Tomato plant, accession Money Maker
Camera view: horizontal (90 deg, fisheye); turntable rotation: 210 degrees
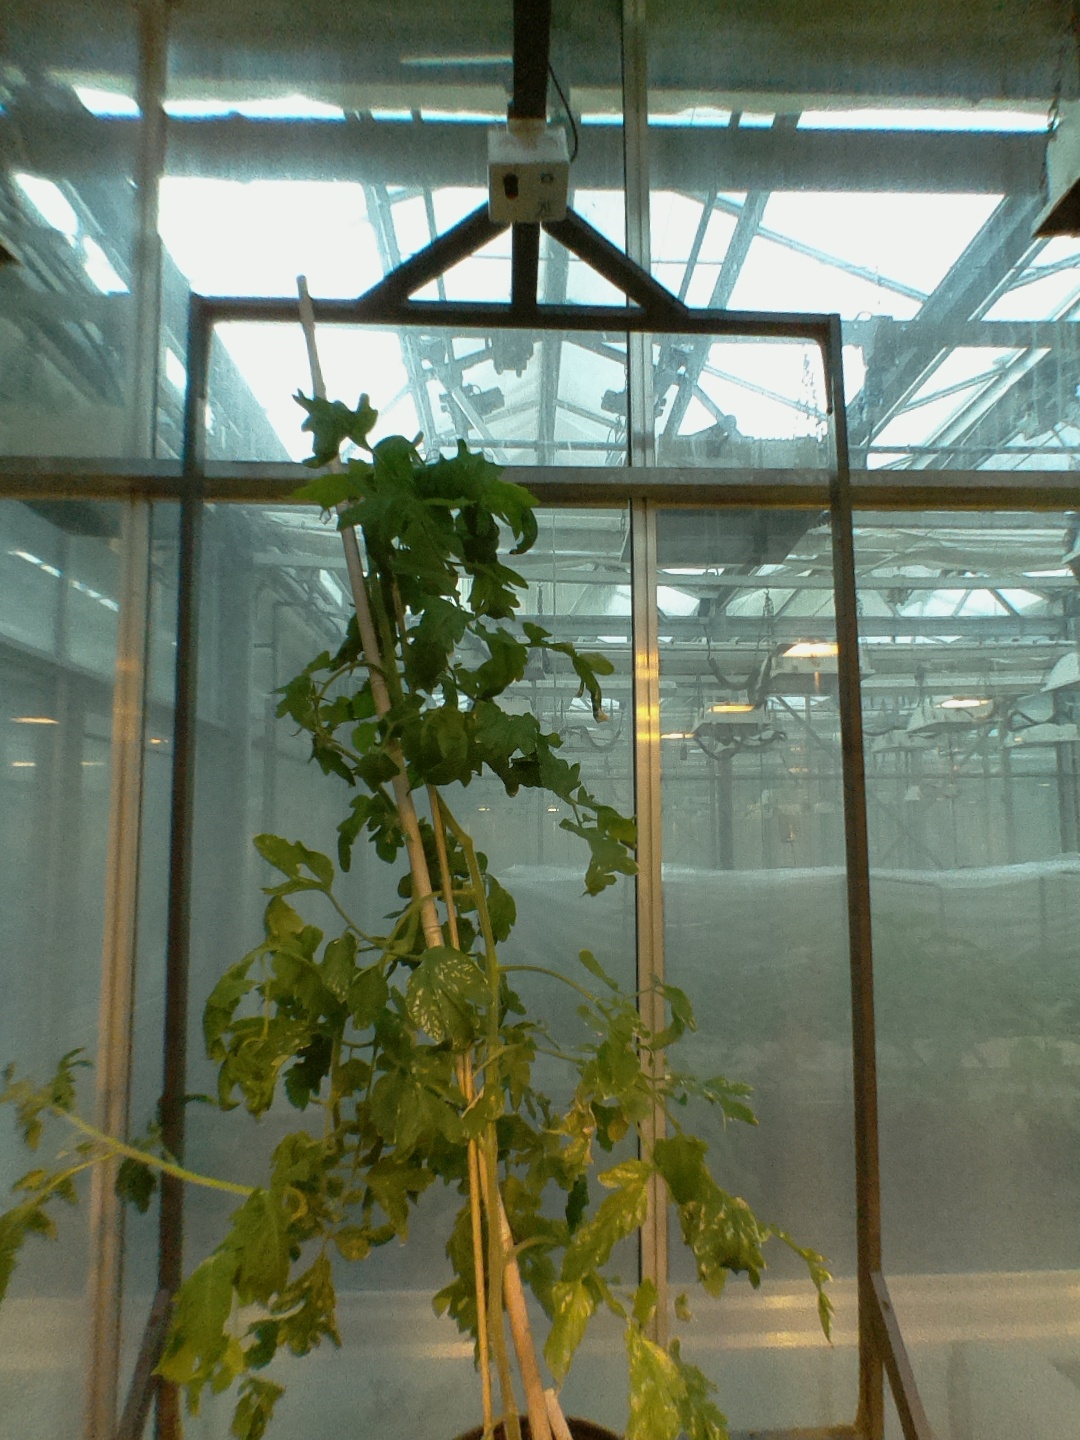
BBCH growth stage 73: 30%-40% of final fruit size